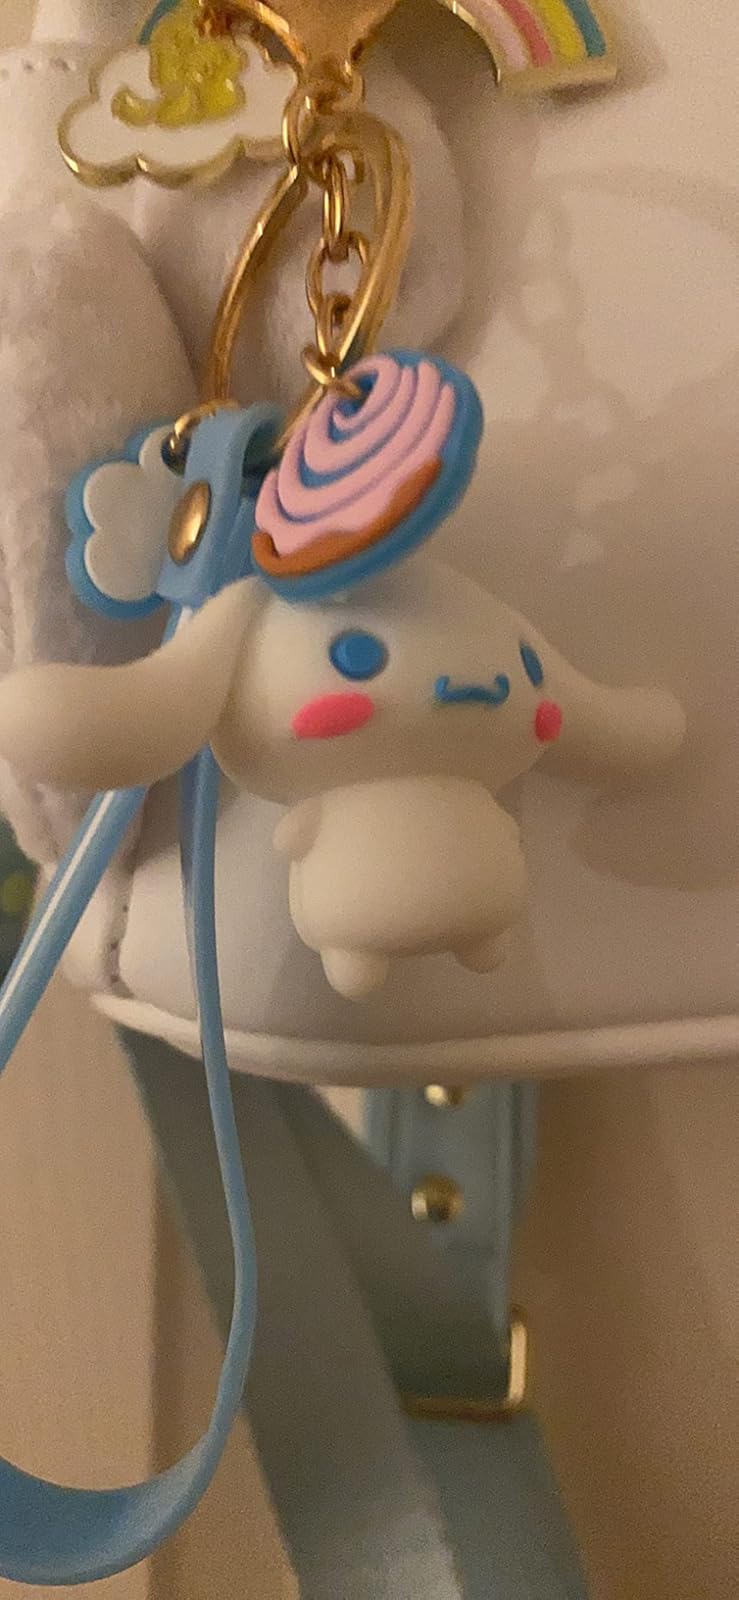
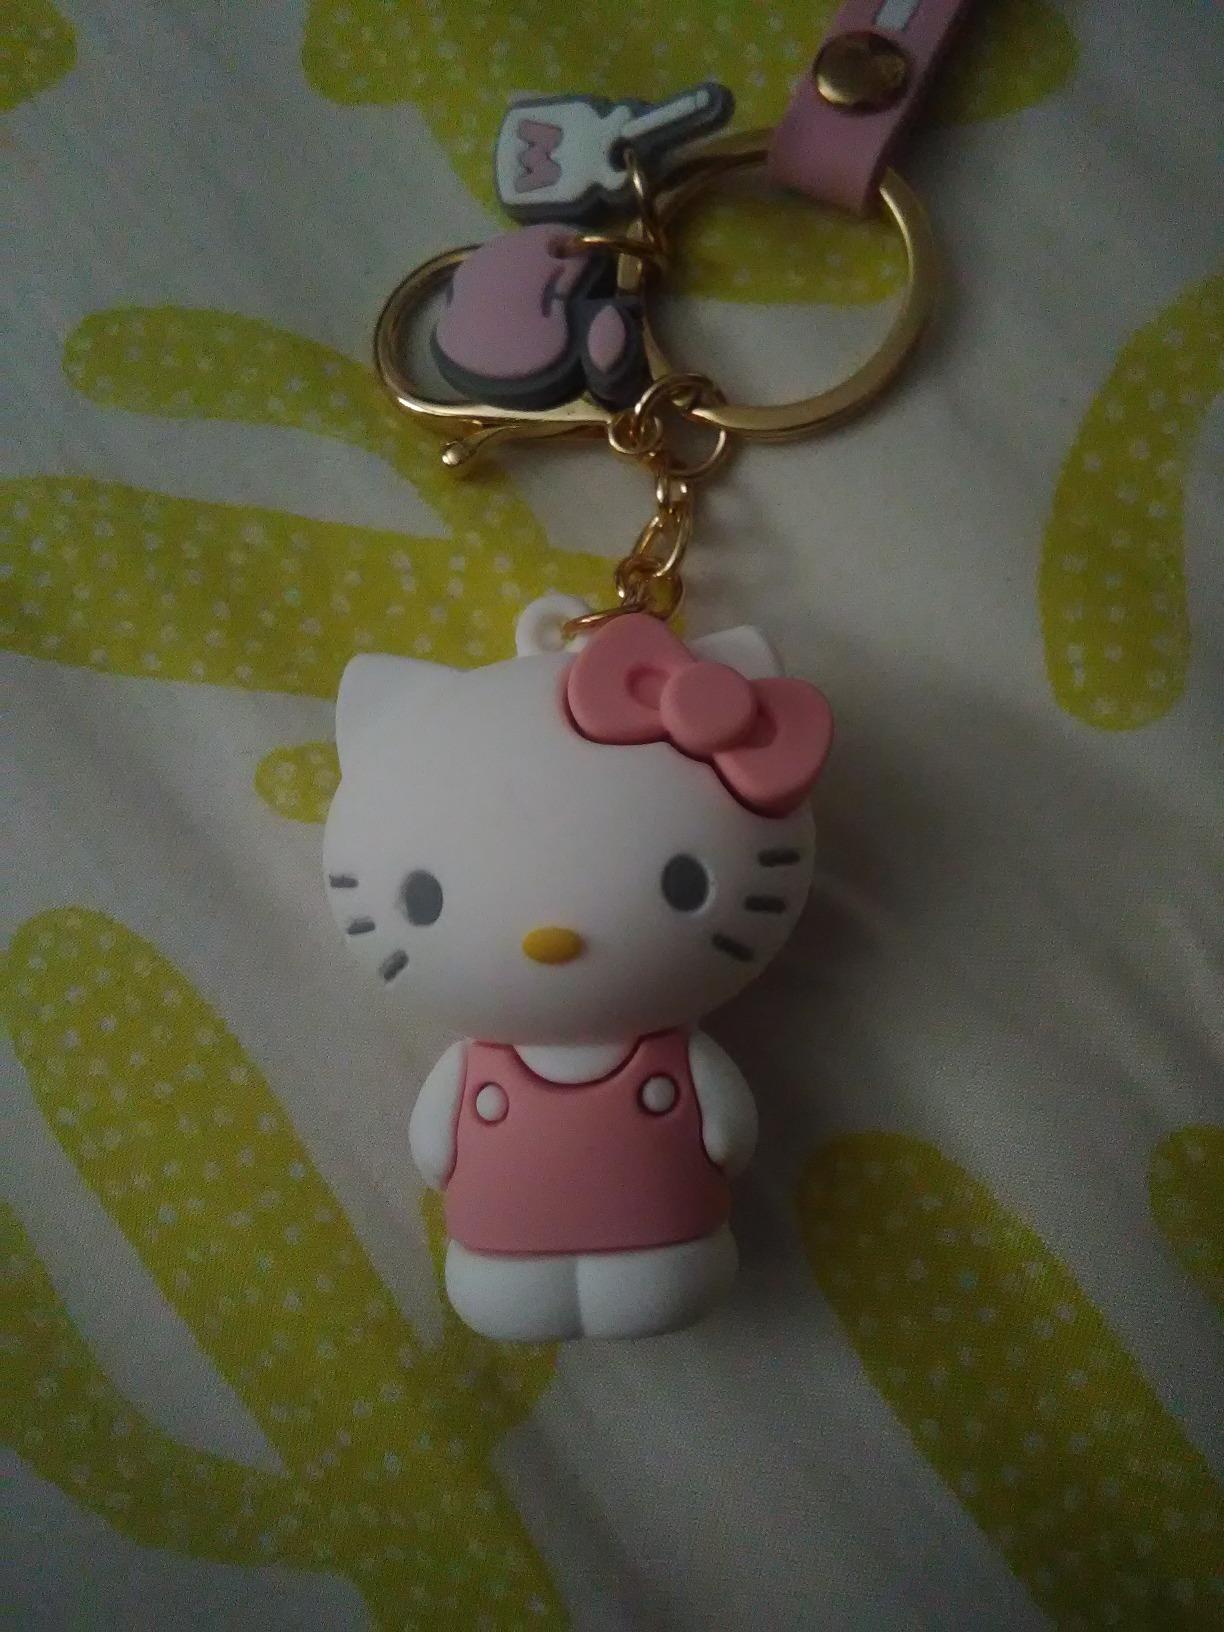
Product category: accessories_keychain
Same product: no